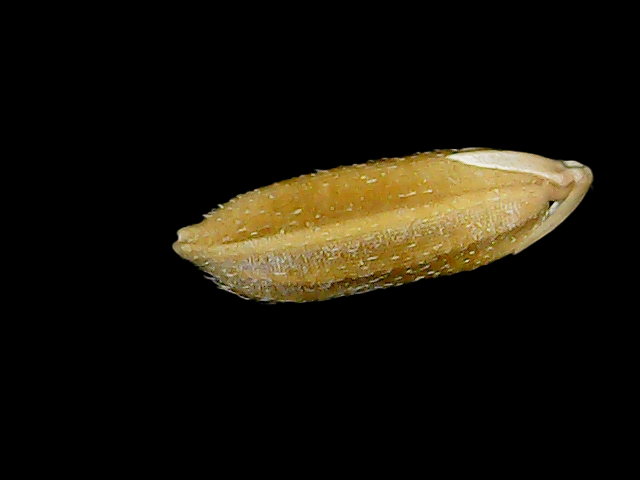
Rice variety: Bd95